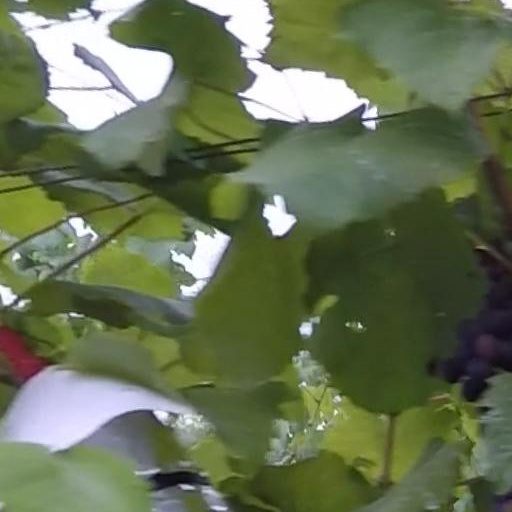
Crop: grape